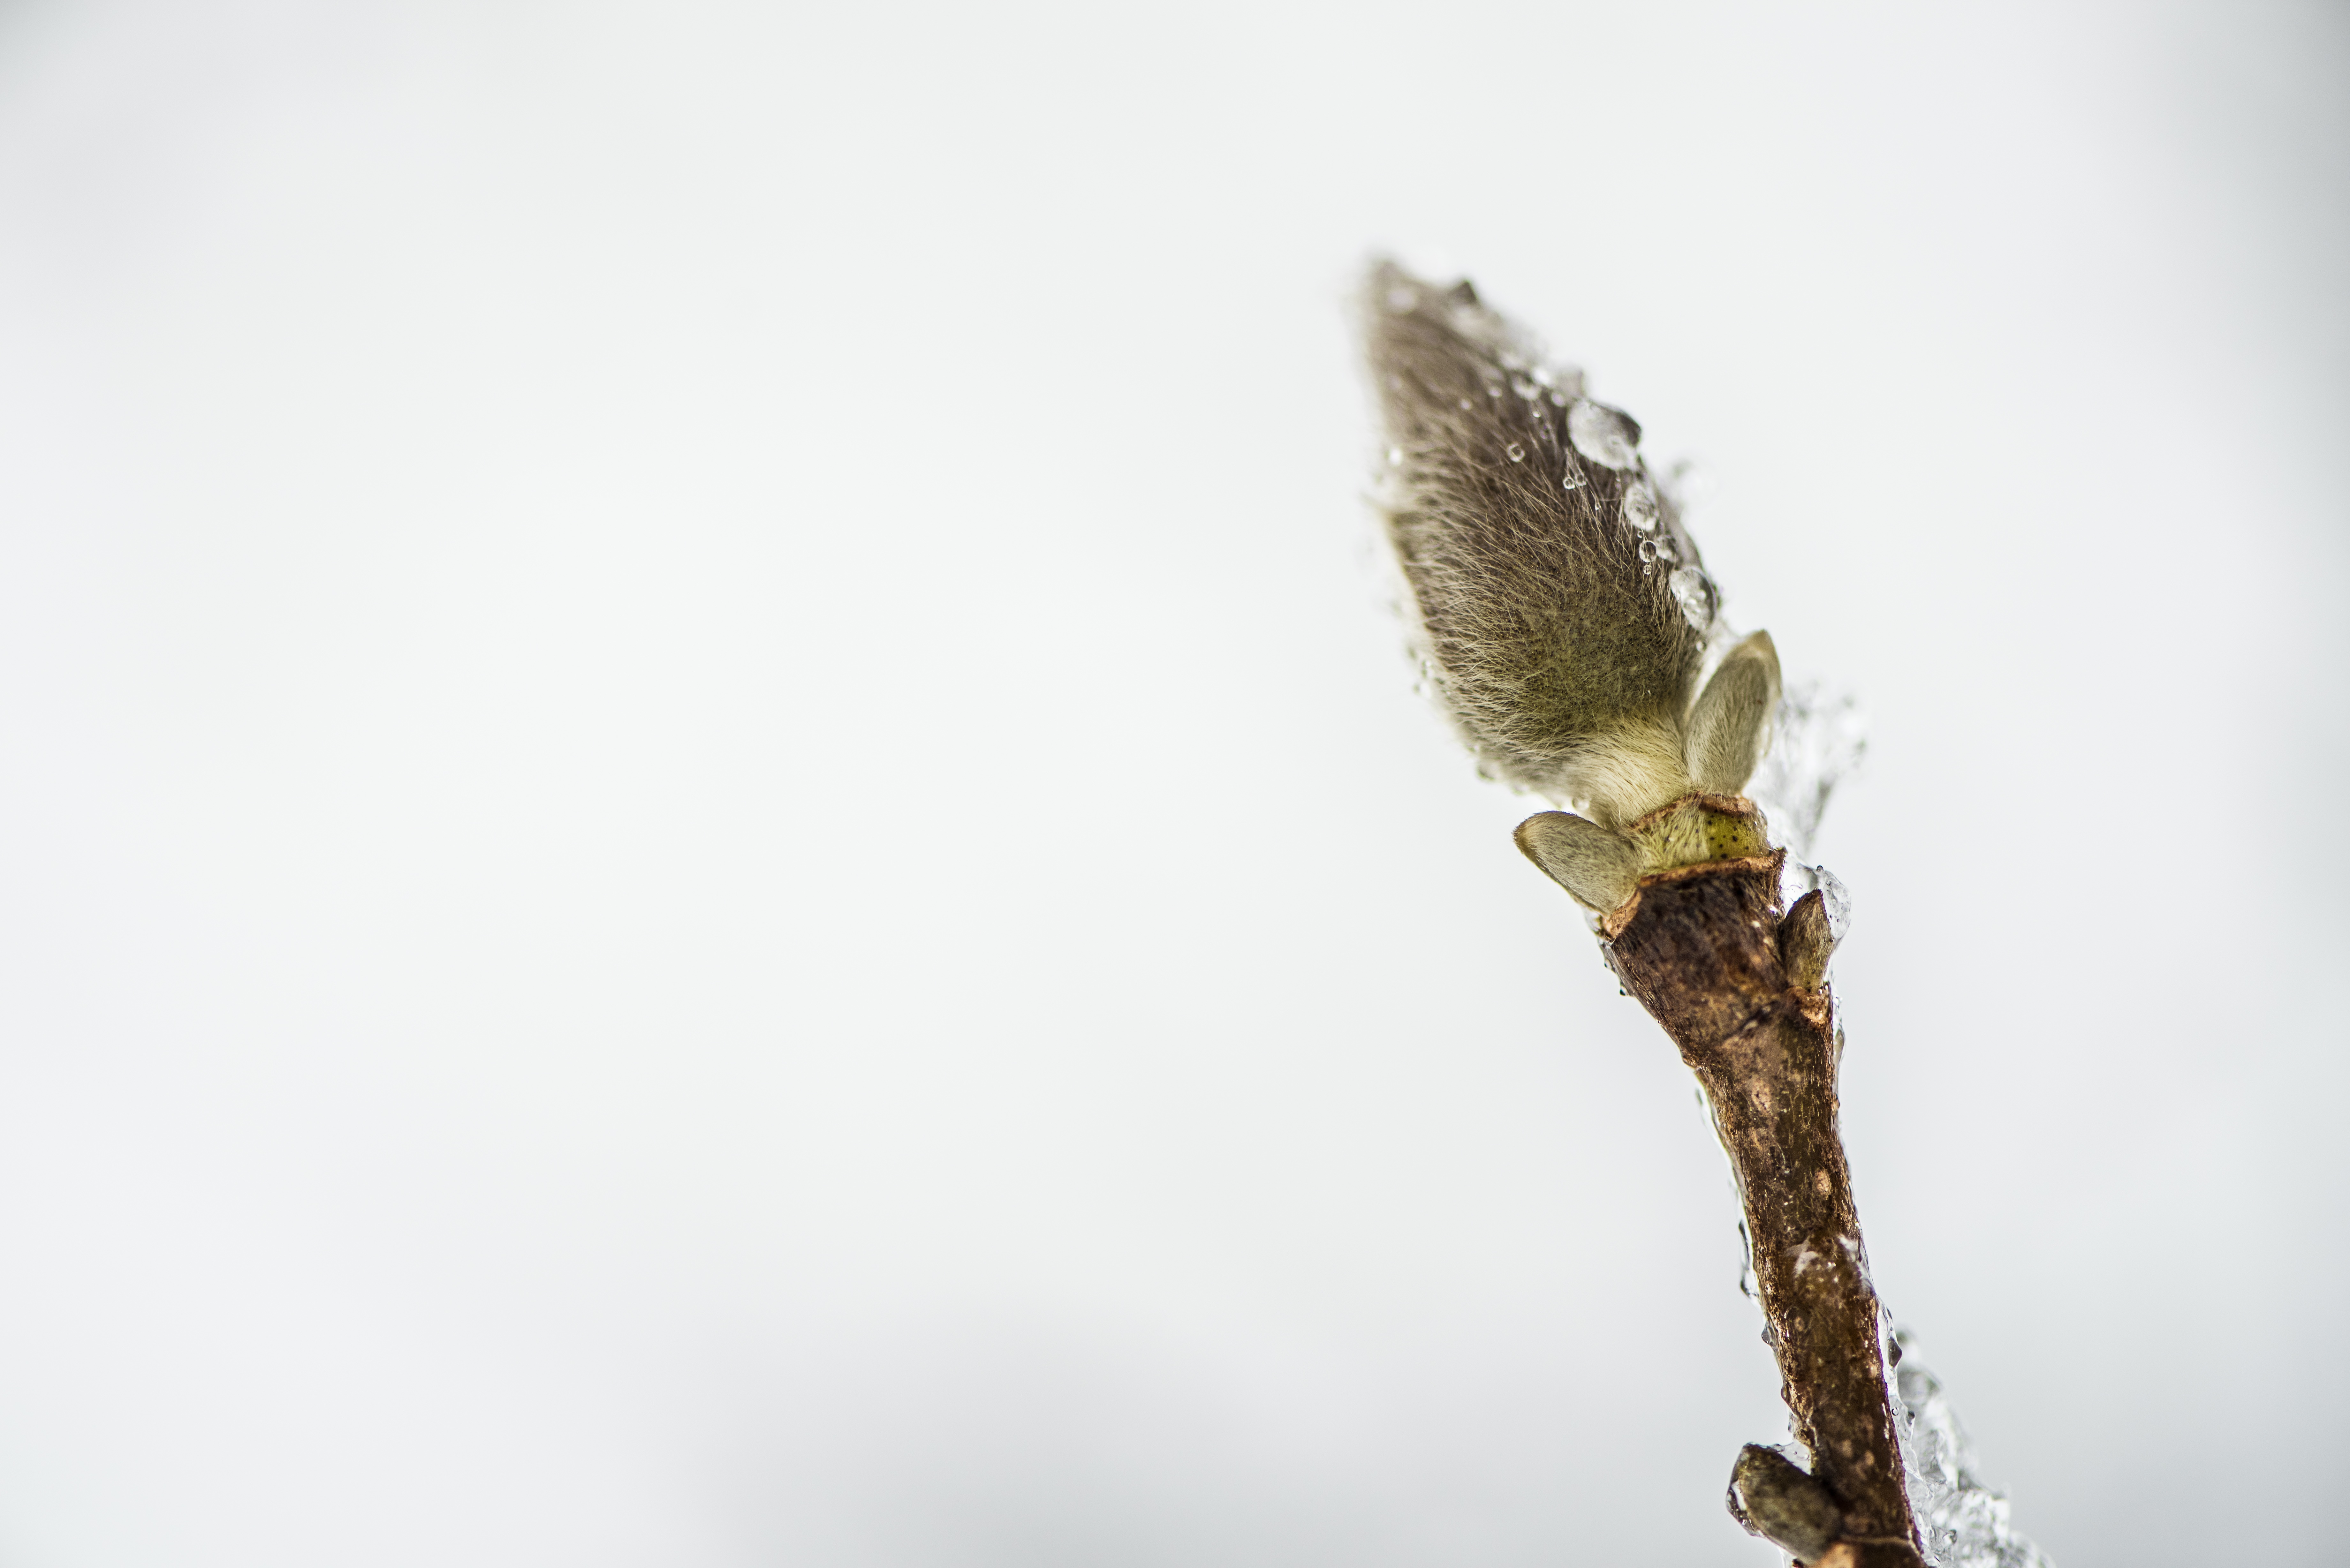
hand, branch, dew, wing, plant, photography, leaf, flower, ice, insect, fauna, pussywillow, twig, close up, bud, macro photography